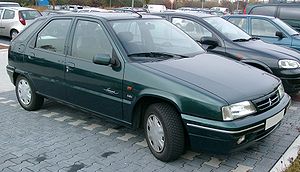
Citroën ZX / Modelhistorie / Facelift
Citroën ZX var en lille mellemklassebil fra den franske bilfabrikant Citroën.